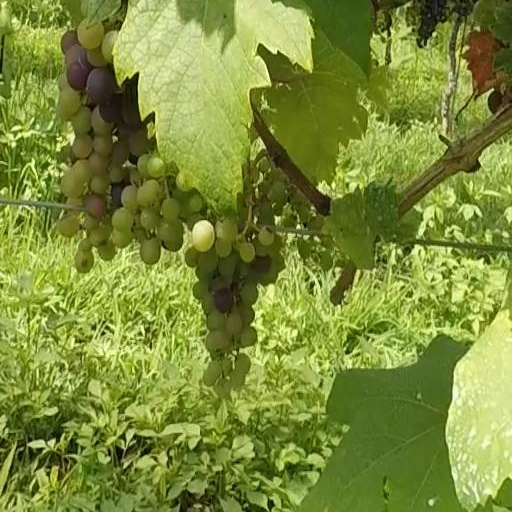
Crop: grape